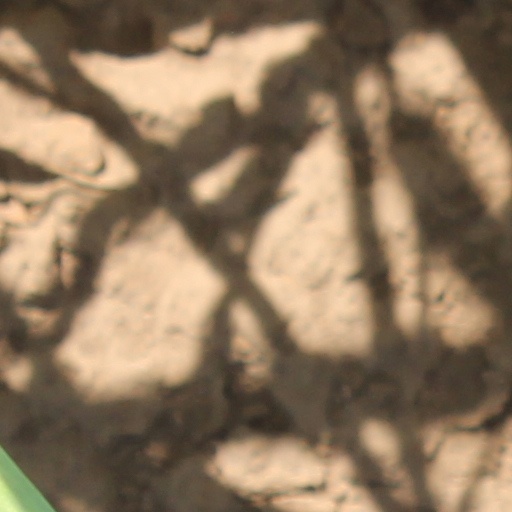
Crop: wheat